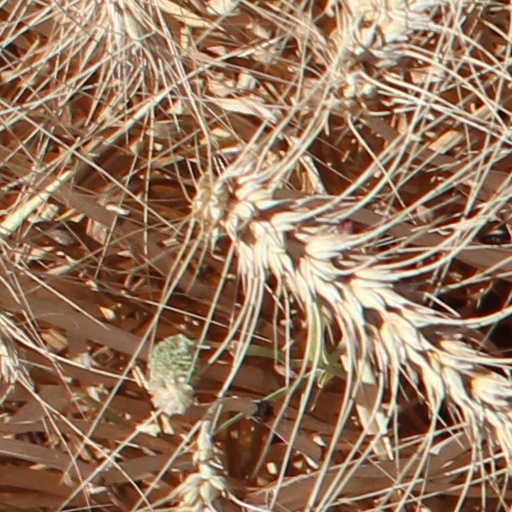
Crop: wheat